Arslan Tash

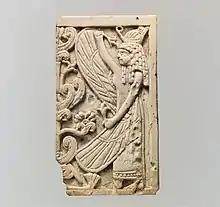
Ivory plaque carved with a winged female figure, and a "sacred tree"; Assyrian, ca. 9th–8th century B.C.; 3.13 x 1.83 in. (7.95 x 4.65 cm) Metropolitan Museum of Art

The most important discoveries from Arslan Tash were, however, the ivory objects of high artistic quality which today are kept at the Archaeological Museum in Aleppo and in the Louvre.